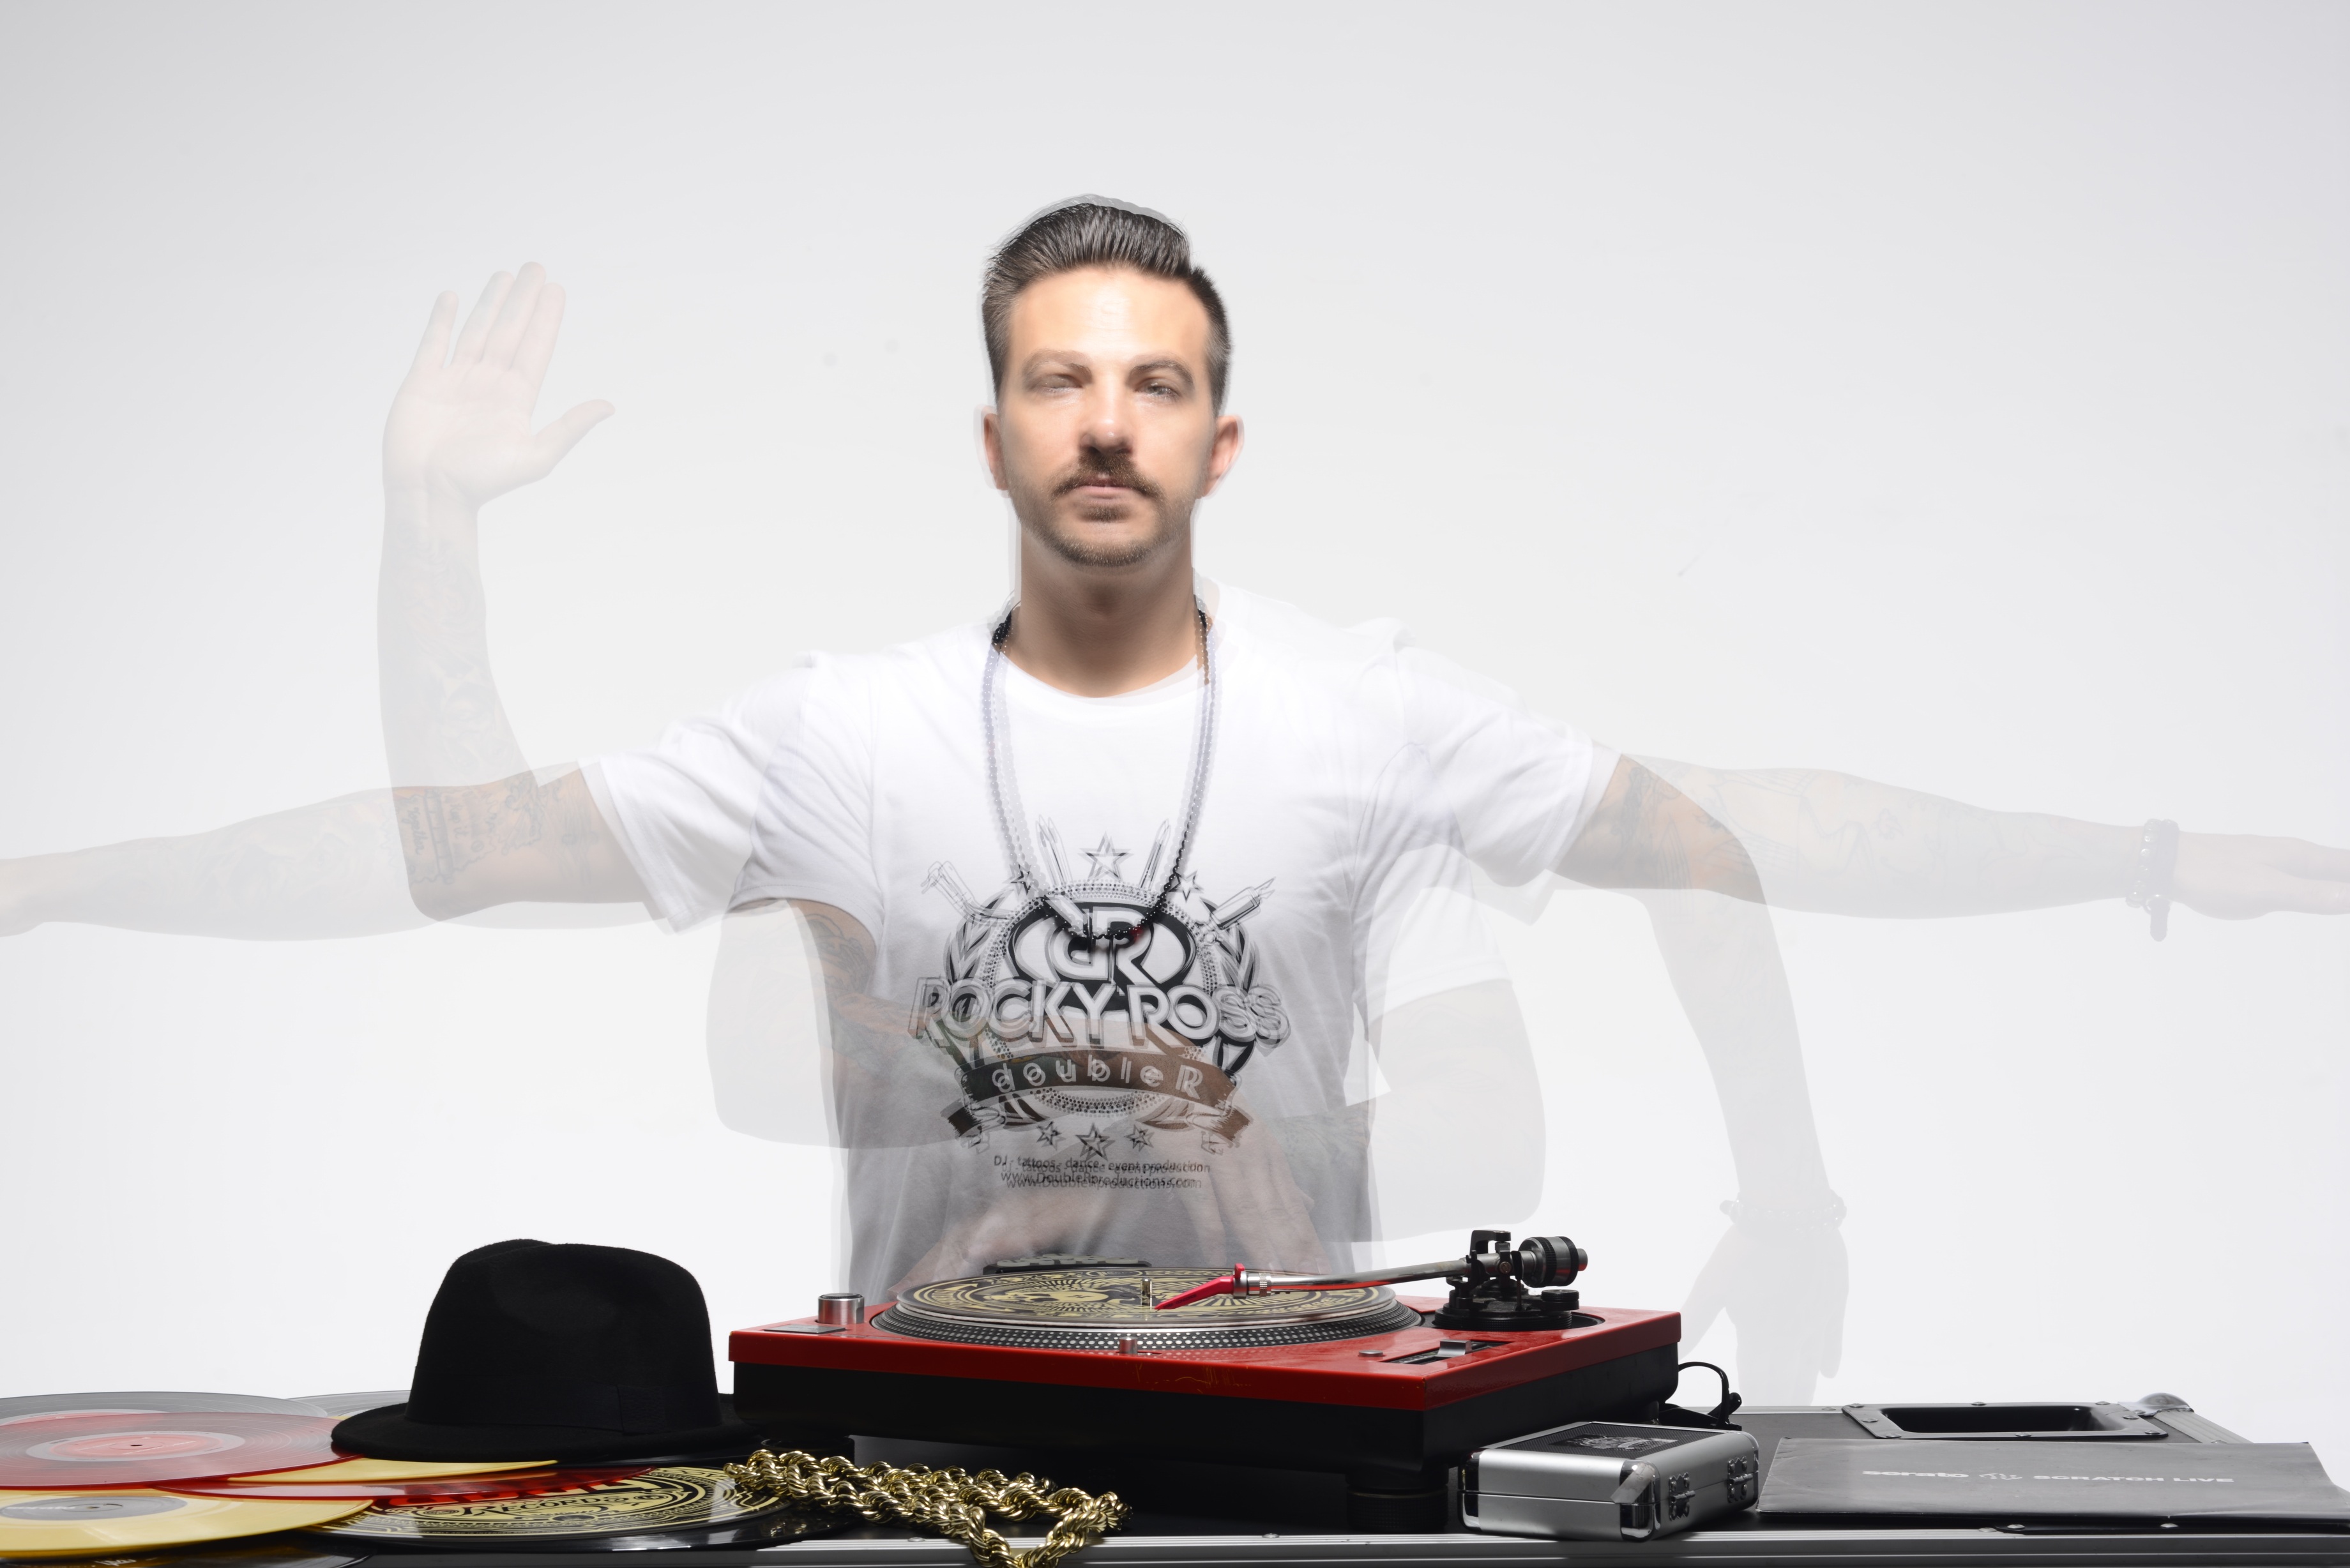
music, turntable, motion, dance, arm, long exposure, dj, electronic, hands, culture, scratch, young man, t shirt, hip hop, product design